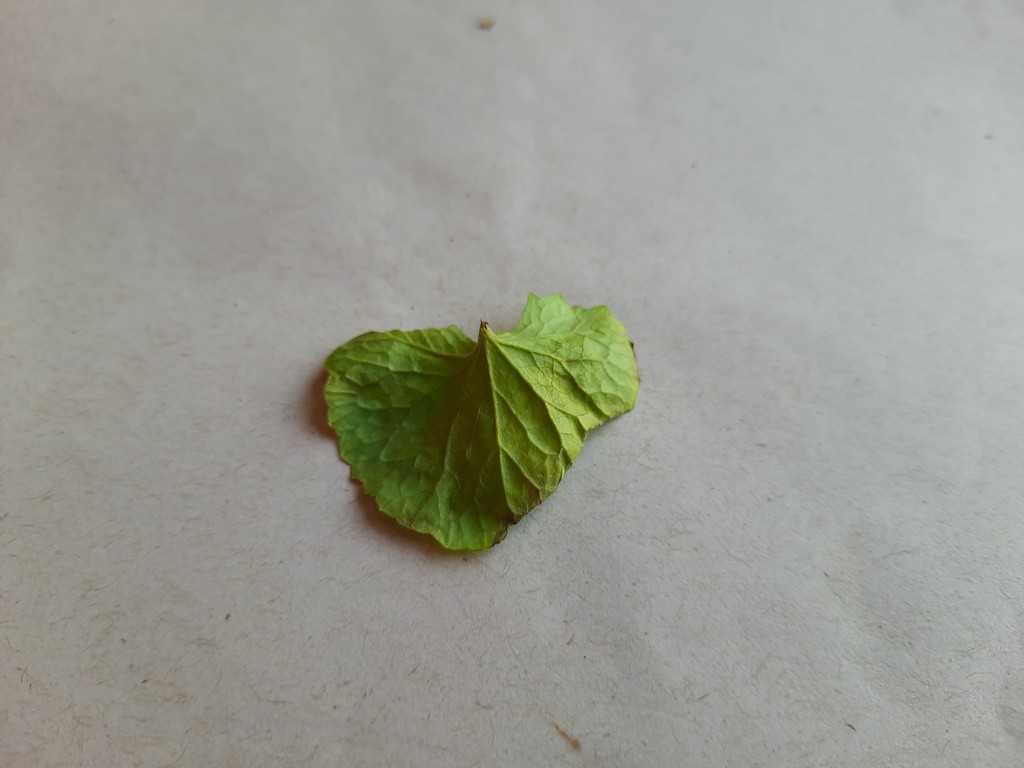
Label: Unhealthy